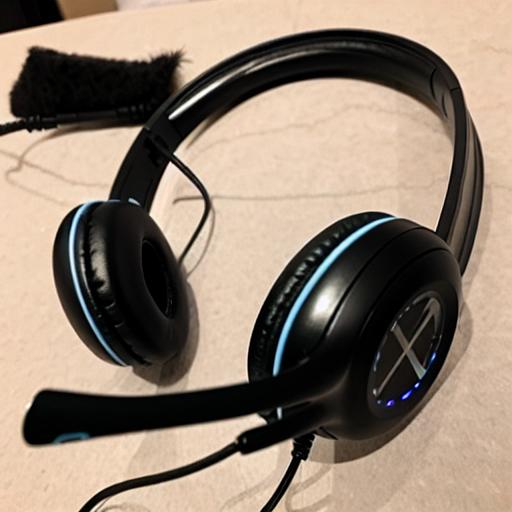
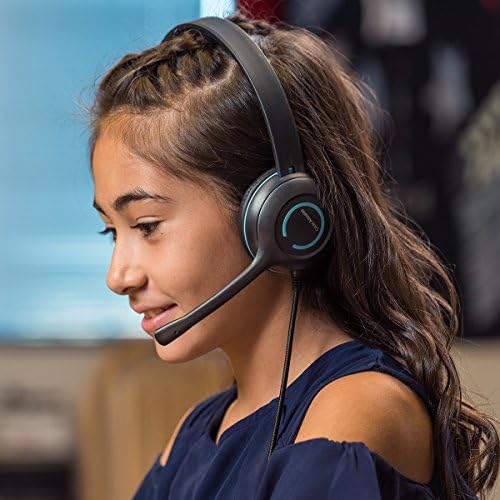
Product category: headphones
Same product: no